Christmas Eve (2015 film)

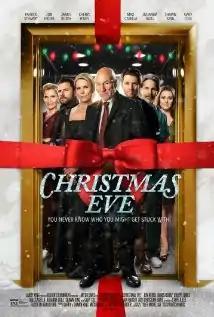
Theatrical release poster

Christmas Eve is a 2015 American Christmas comedy film, directed by Mitch Davis, written by Davis and Tyler McKellar, and produced by Davis and Larry King. The film features a large ensemble cast led by Patrick Stewart, James Roday, Julianna Guill, Jon Heder, Cheryl Hines, and Gary Cole.